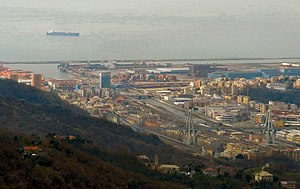
Polcevera / Fotogalleri
Polcevera er en 11 km lang italiensk flod ved Genova i Ligurien.